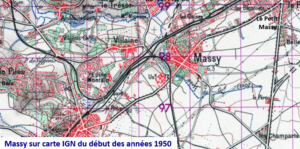
Massy au début des années 1950
Massy est une commune française située dans le département de l'Essonne en région Île-de-France.